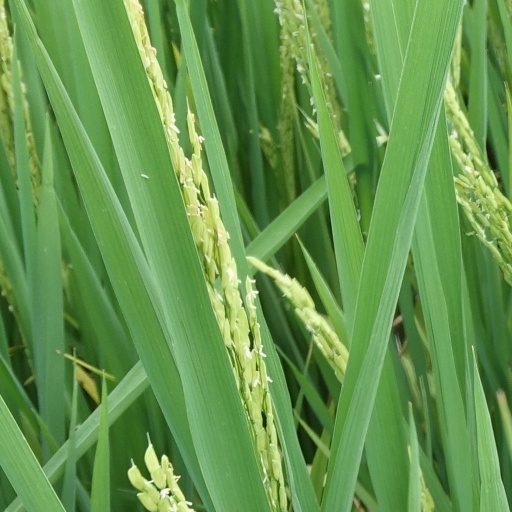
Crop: rice